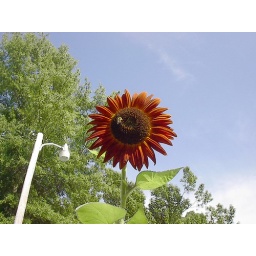
Red sumflower against a blue sky